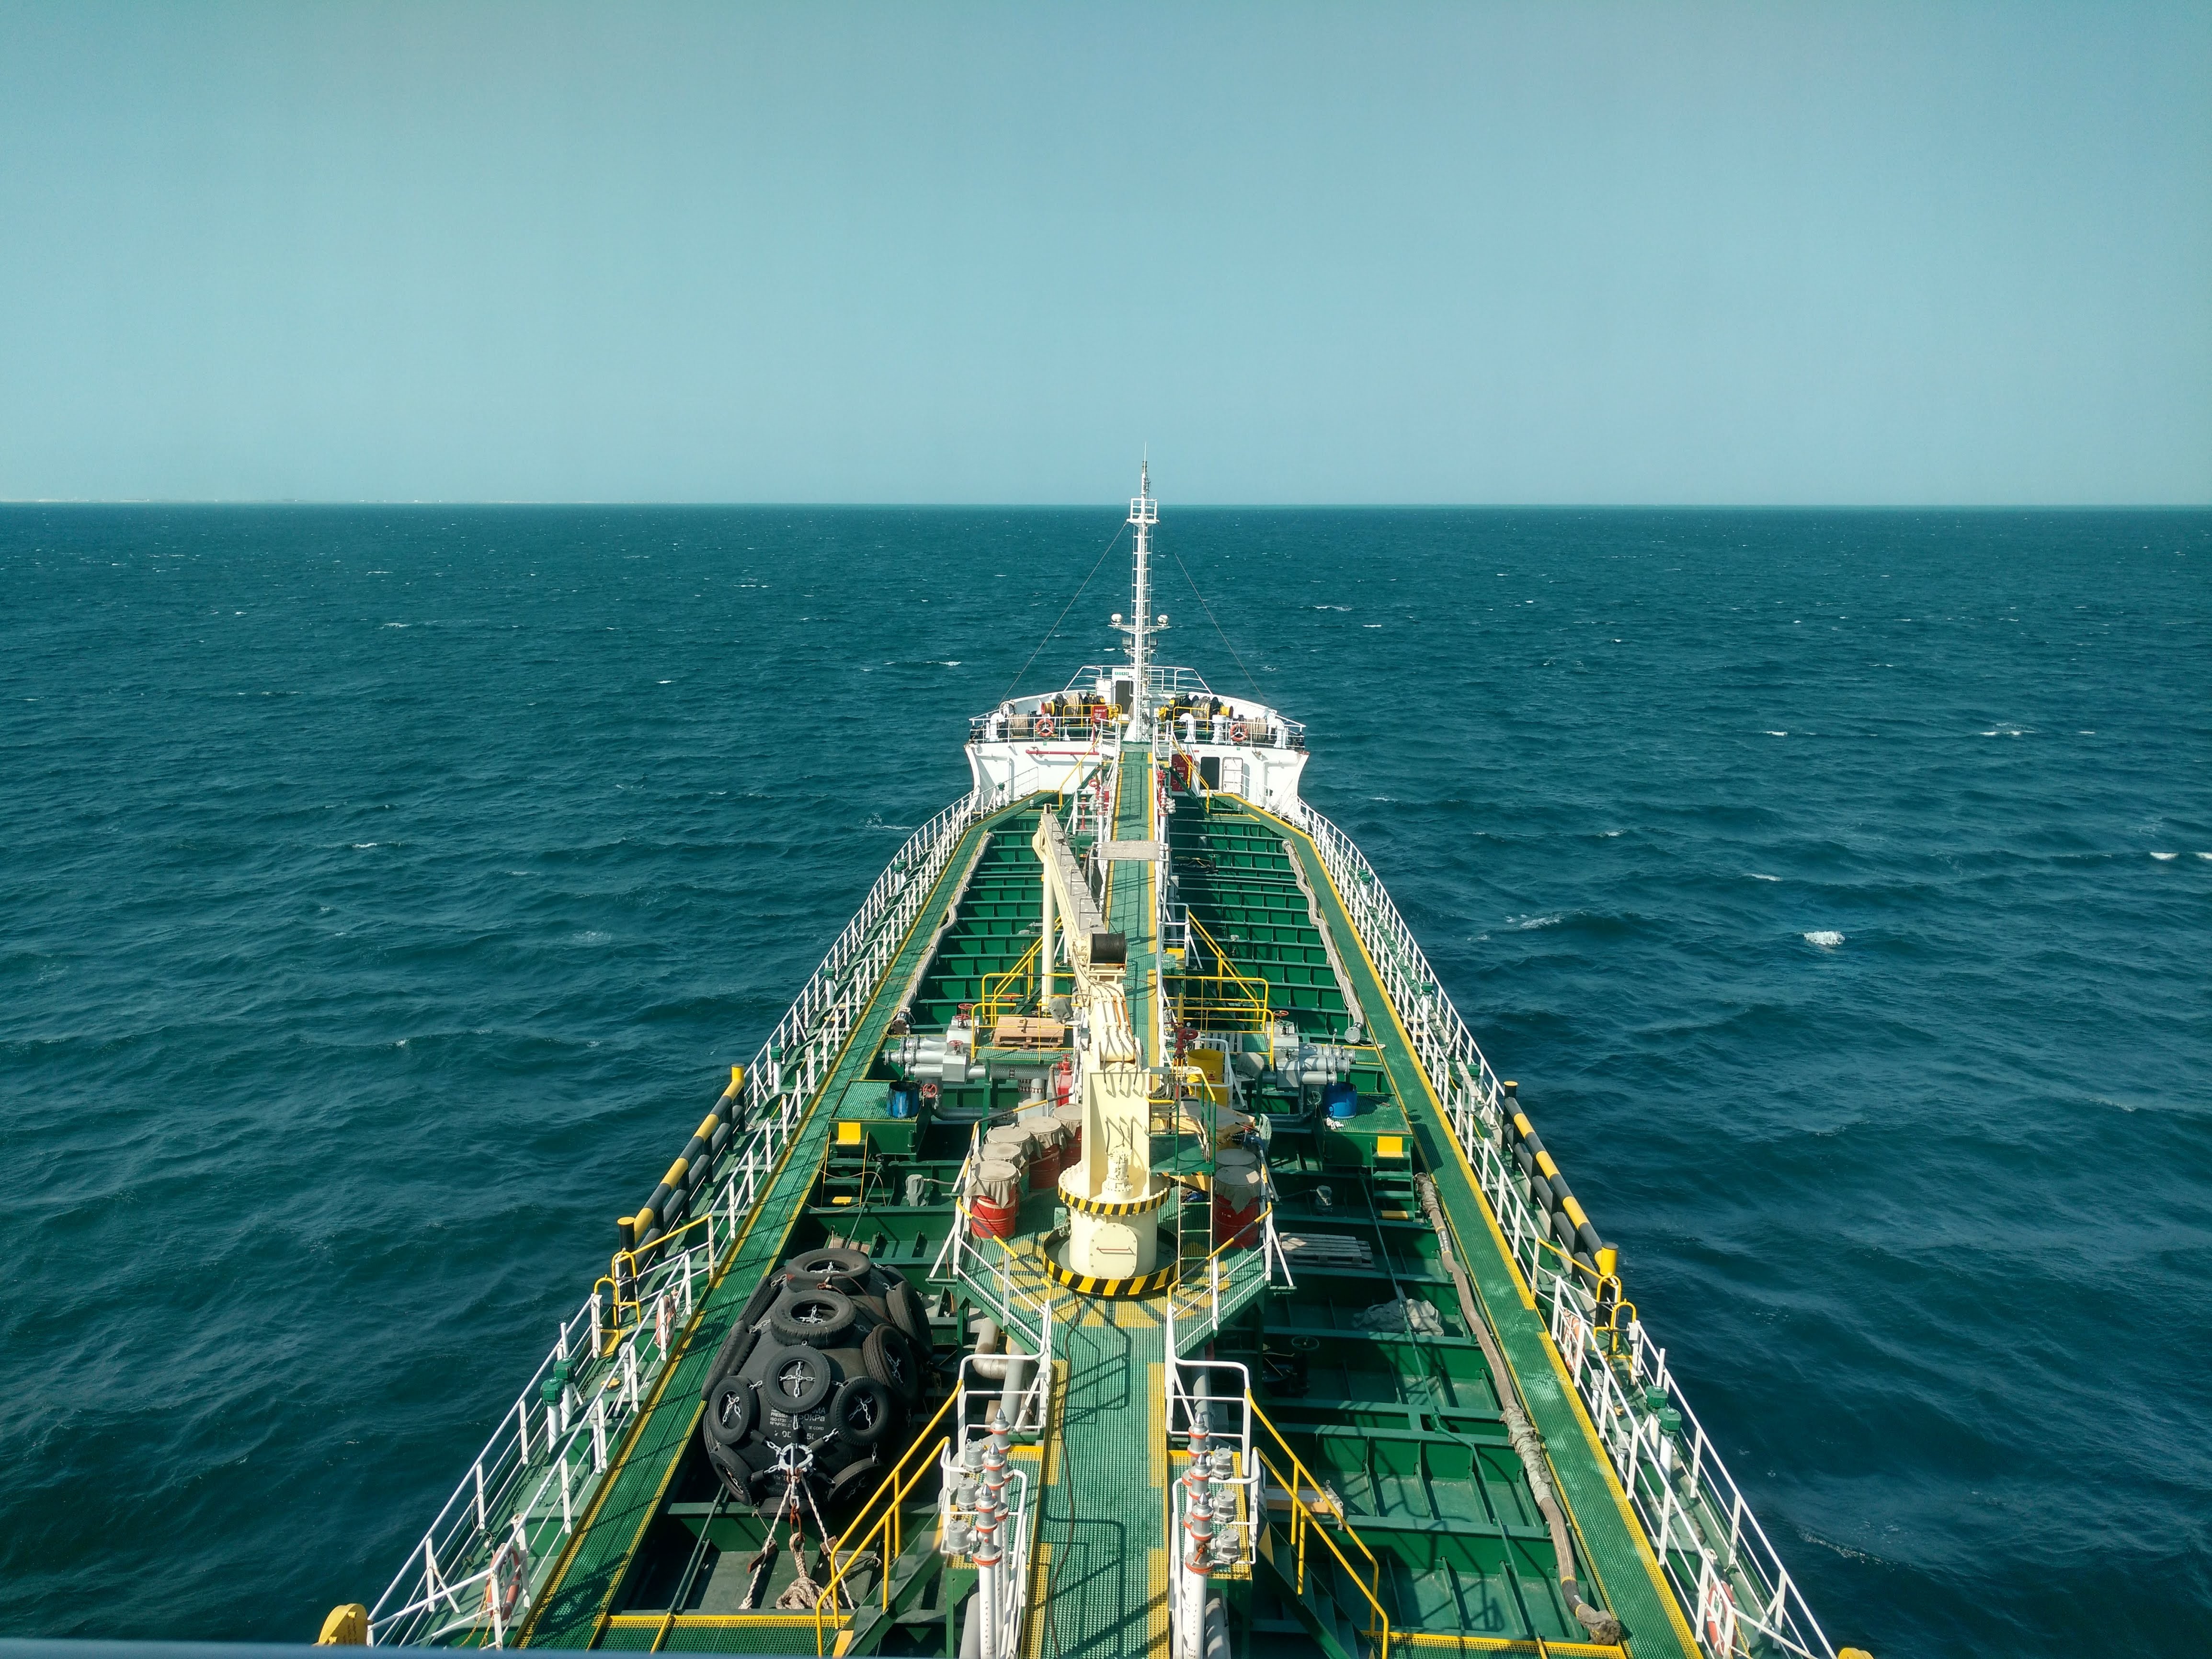
ship, ocean, marine, sea, water, boat, watercraft, sky, naval architecture, tank ship, horizon, lake, fixed link, water transportation, vehicle, landscape, passenger ship, freight transport, island, leisure, aerial photography, offshore drilling